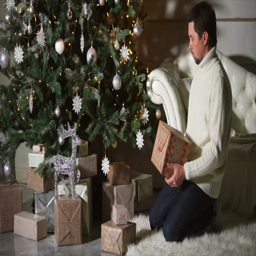
cheerful husband puts many presents under the christmas tree in the room .